Multiplan

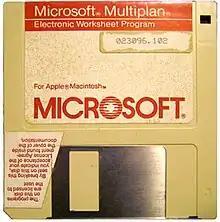
Multiplan floppy disk for Macintosh

Multiplan is a spreadsheet program developed by Microsoft and introduced in 1982 as a competitor to VisiCalc.